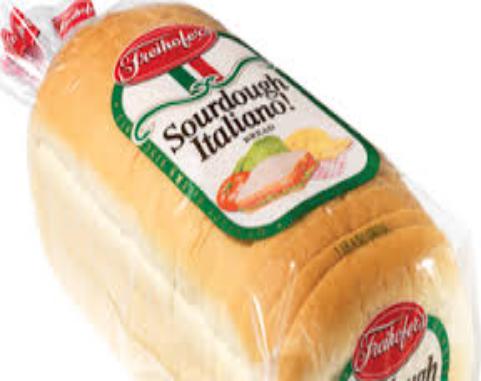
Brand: Freihofers
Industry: Food